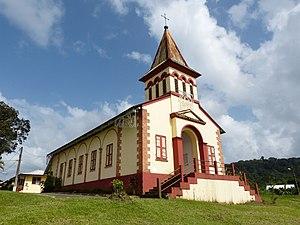
Eglise Catholique de Roura (Guyane)
Cette liste des églises de la Guyane recense les églises de la Guyane, région et département d'outre-mer français en Amérique du Sud.
L'église Saint-Dominique est une église situé sur la commune de Roura en Guyane.
Roura est une commune française, située dans le département de la Guyane.